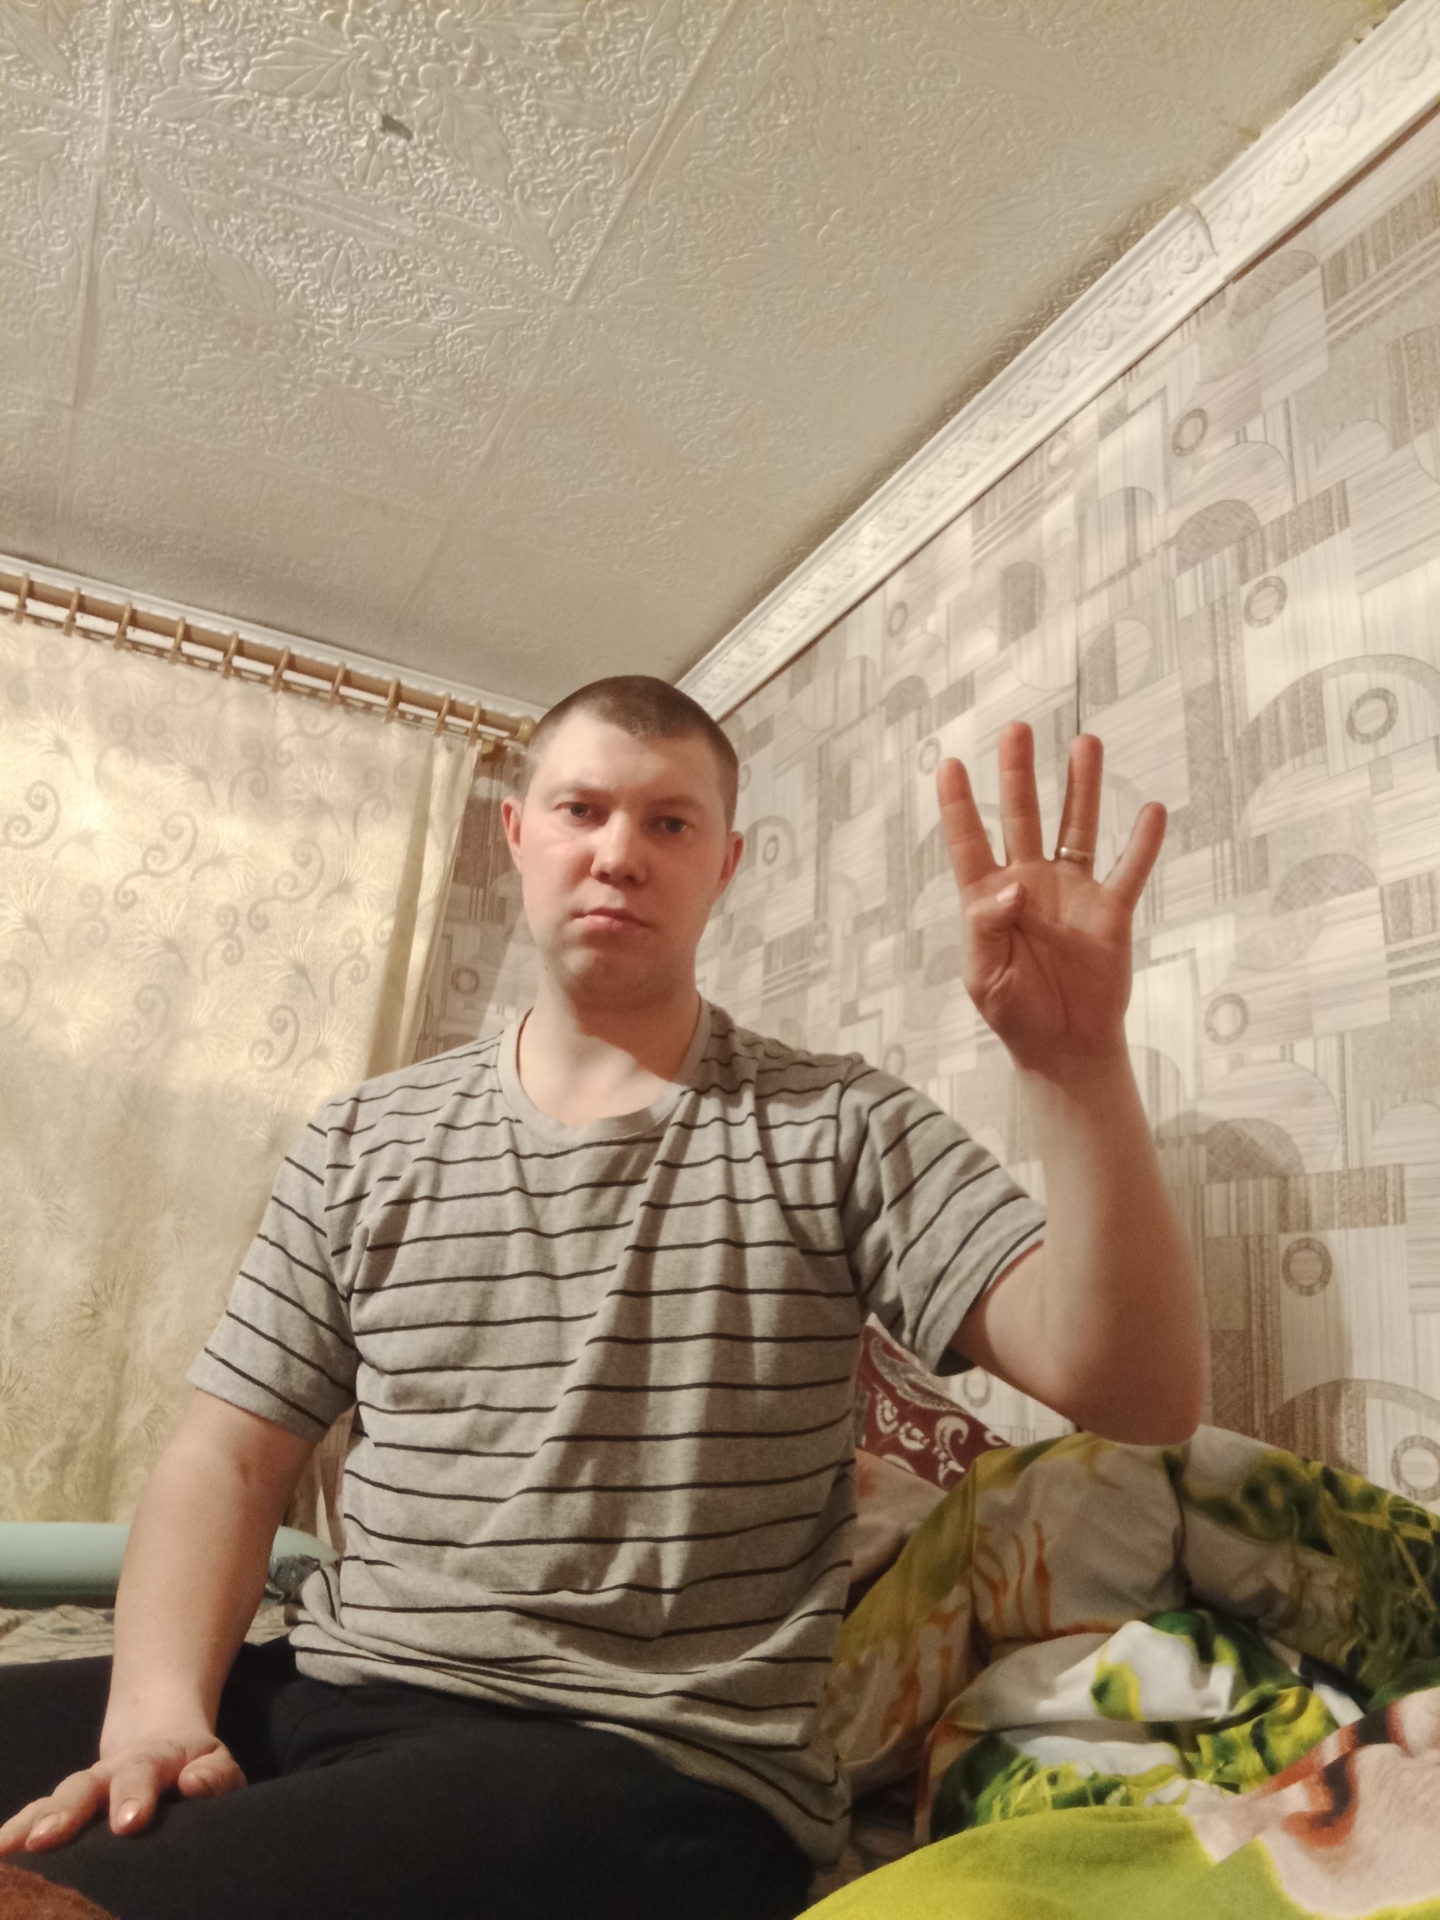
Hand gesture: four